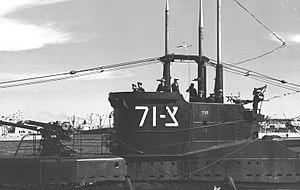
Le HMS Whimbrel est un sloop britannique, de la classe Black Swan modifiée, qui participa aux opérations navales contre la Kriegsmarine pendant la Seconde Guerre mondiale et, après avoir été vendu à l'Égypte à la guerre des Six Jours en 1967.